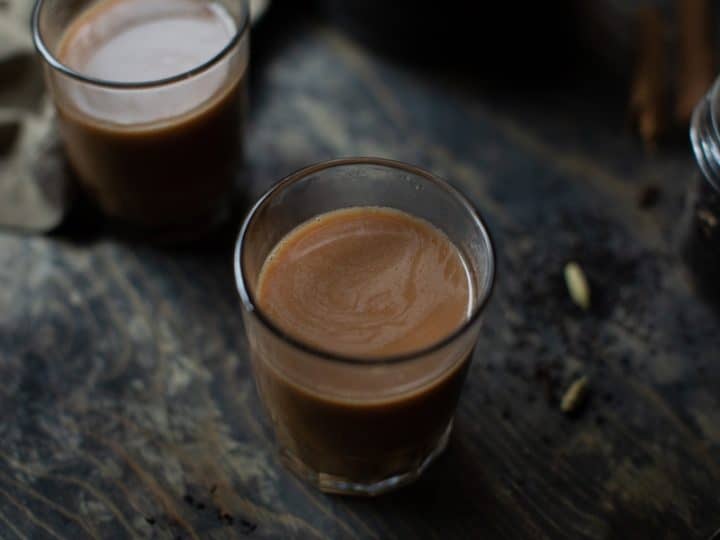
Dish: chai